Avion, Pas-de-Calais

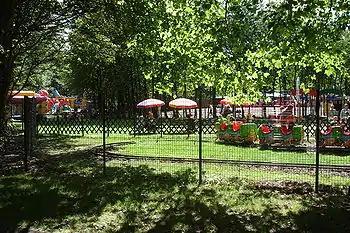

* The church of St. Eloi, rebuilt, as was most of the village, after the First World War.